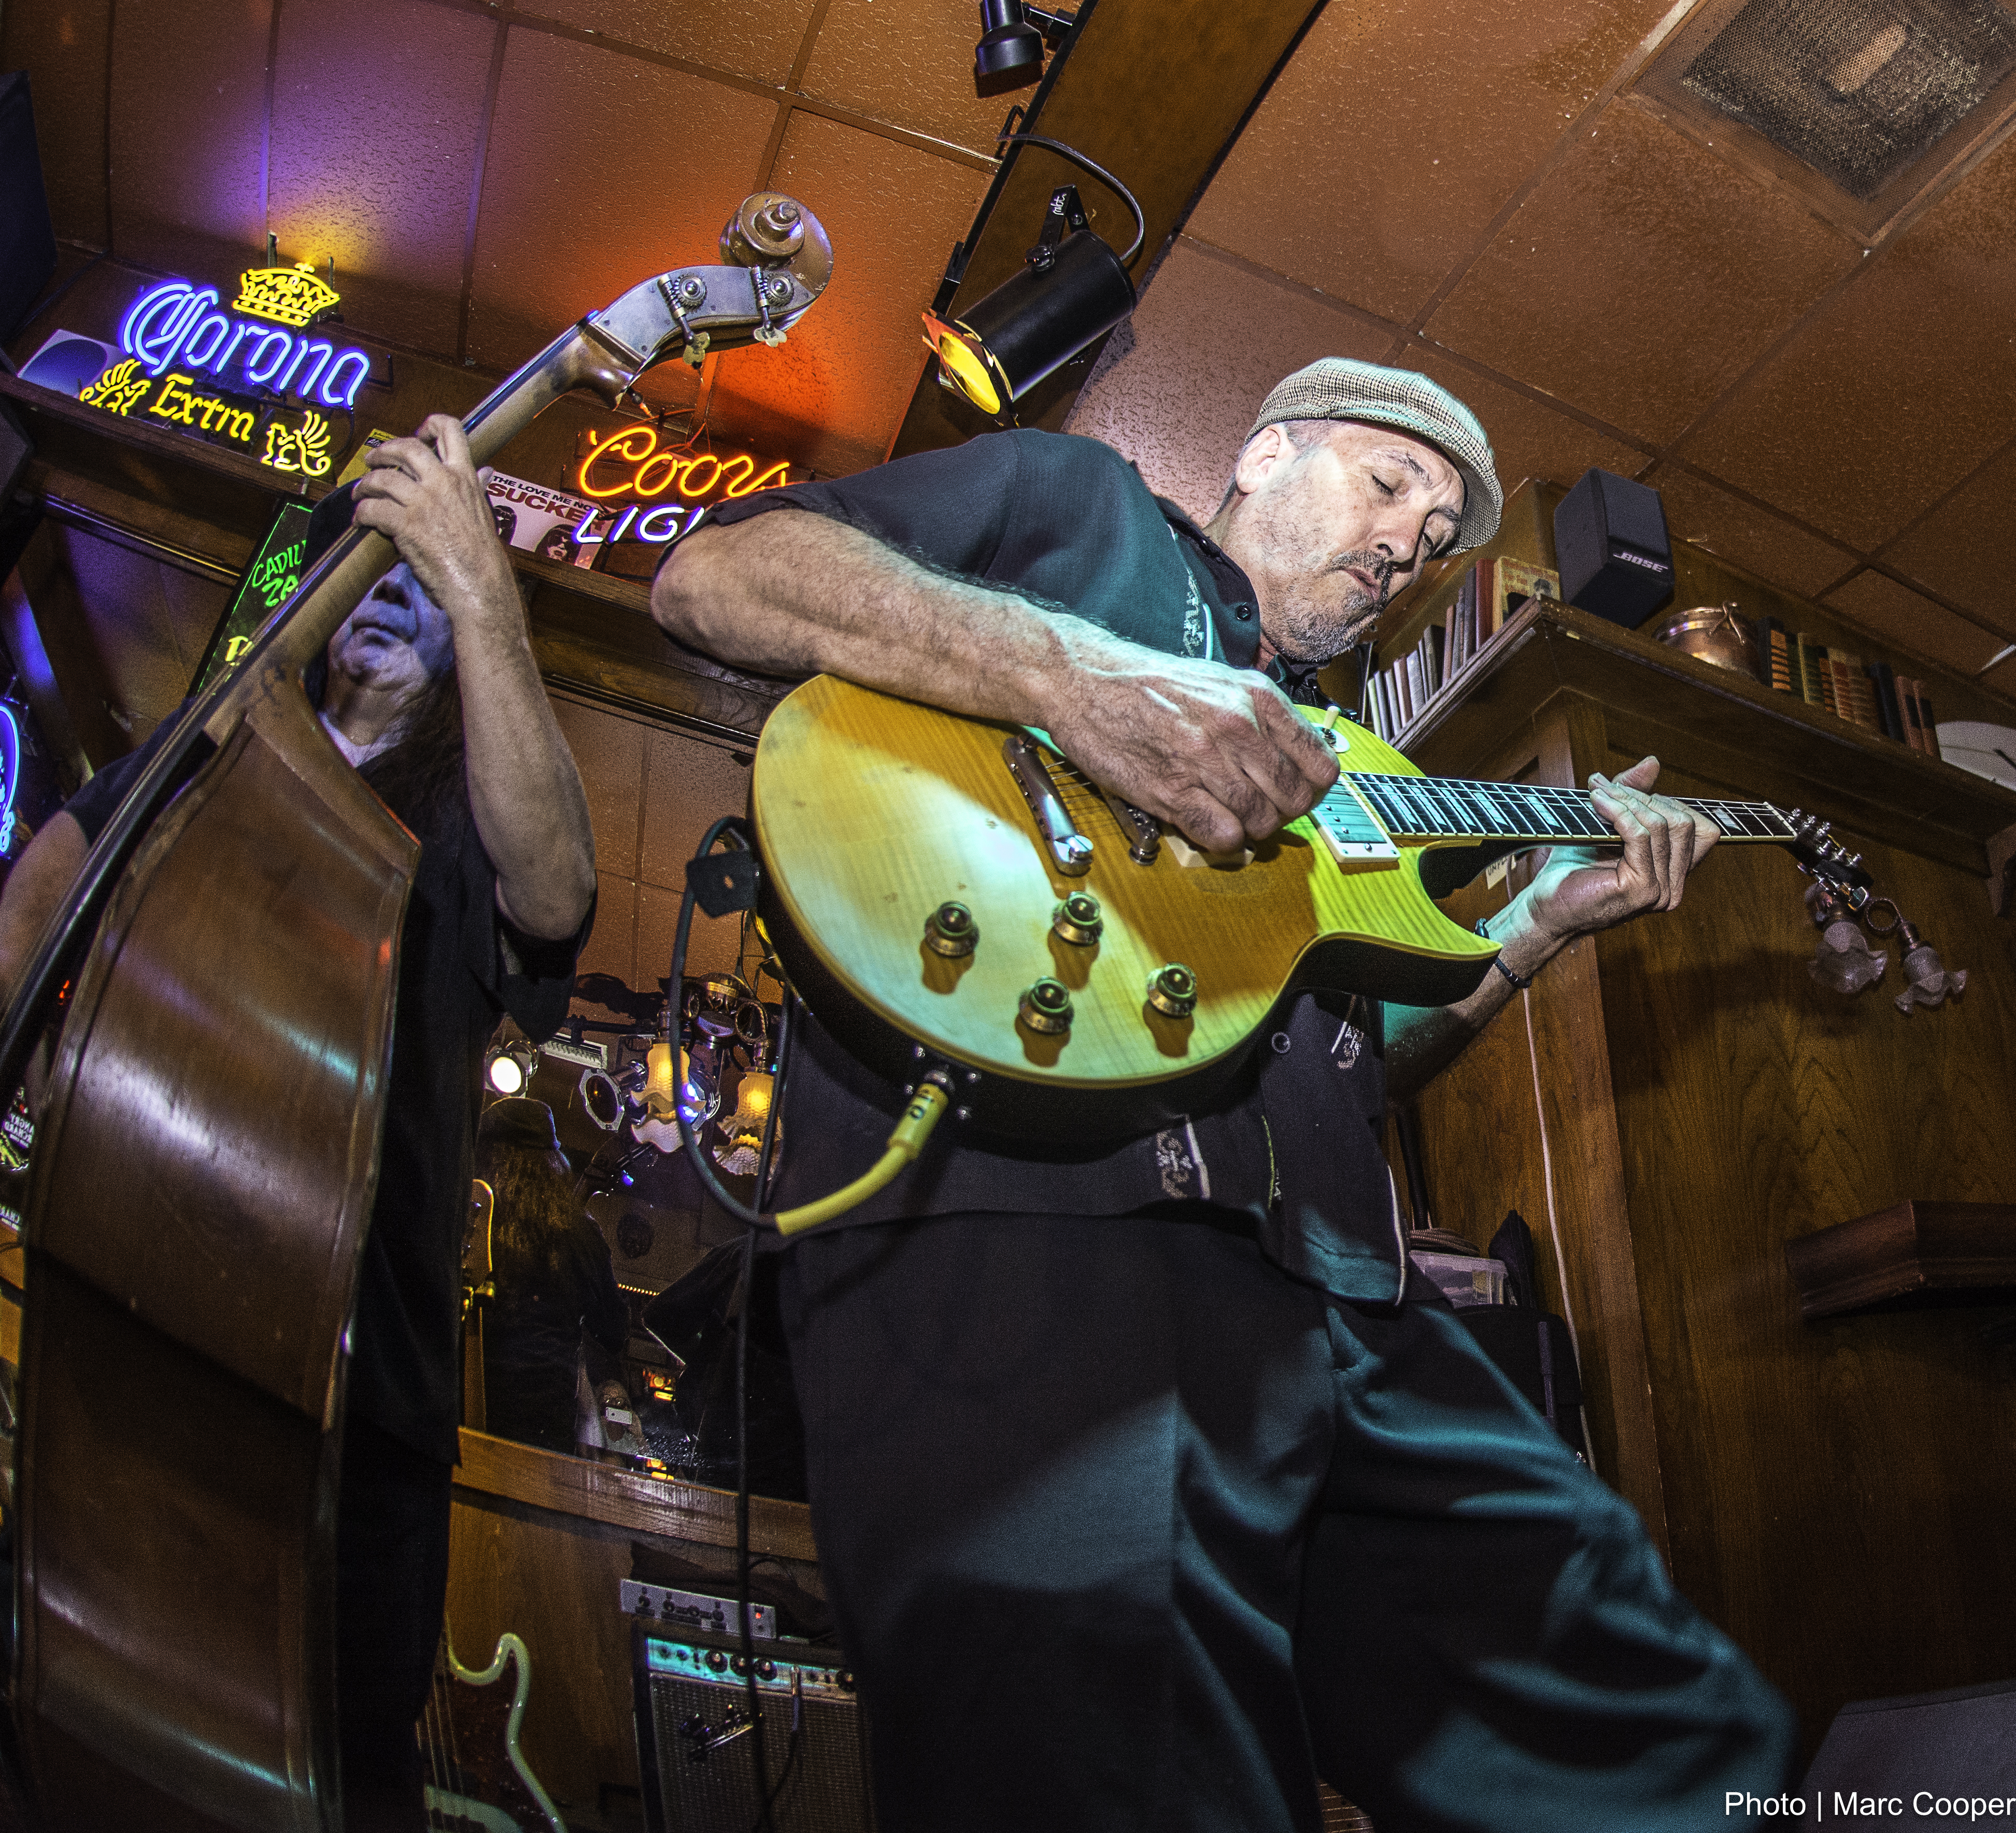
music, guitar, concert, musician, blues, stage, performance, guitarist, jeffross, bluesmusician, entertainment